La Fura dels Baus

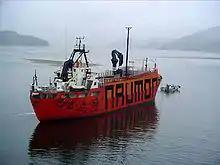
The "Naumon"

La Fura dels Baus was founded in 1979. Since the early 1990s, it has diversified its creative efforts, moving into the fields of written drama, digital theatre and street theatre, performing contemporary theatre and opera, and producing major corporate events. La Fura performed a section of the opening ceremony of the 1992 Summer Olympics in Barcelona, which was broadcast and watched live by more than 3.5 billion viewers. Since this first large show, companies such as Pepsi, Mercedes Benz, Peugeot, Volkswagen, Swatch, Airtel, Microsoft, Absolut Vodka, Columbia Pictures, Warner Bros, the Port of Barcelona, Telecom Italia and Sun Microsystems have commissioned it to produce large promotional shows for them around the world.